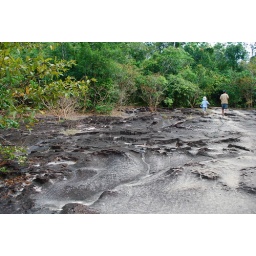
rocks carved by water 3